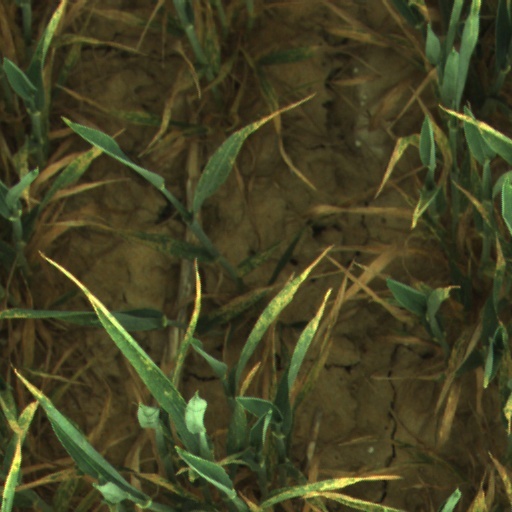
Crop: wheat